Tripoli, Libya

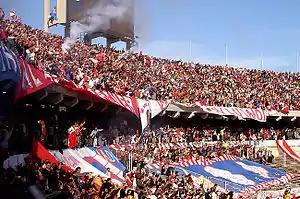
Tripoli Stadium is the home stadium of both Al Ahly and Al Ittihad, and was the venue of the 1982 African Cup of Nations final.

Tripoli is one of the main hubs of Libya's economy along with Misrata. It is the leading center of banking, finance and communication in the country and is one of the leading commercial and manufacturing cities in Libya. Many of the country's largest corporations locate their headquarters and home offices in Tripoli as well as the majority of international companies.